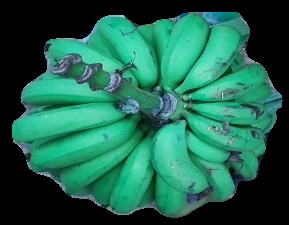
Variety: pachbale
Grade: grade2